Nechako Lakes (provincial electoral district)

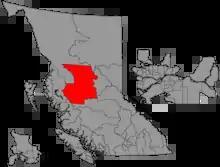

Nechako Lakes is a provincial electoral district in British Columbia, Canada. It was established by the "Electoral Districts Act, 2008", came into effect upon the dissolution of the British Columbia Legislature in April 2009, and was first contested in the 2009 election. The district includes the northern communities of Burns Lake, Vanderhoof, Houston, and surrounding areas.